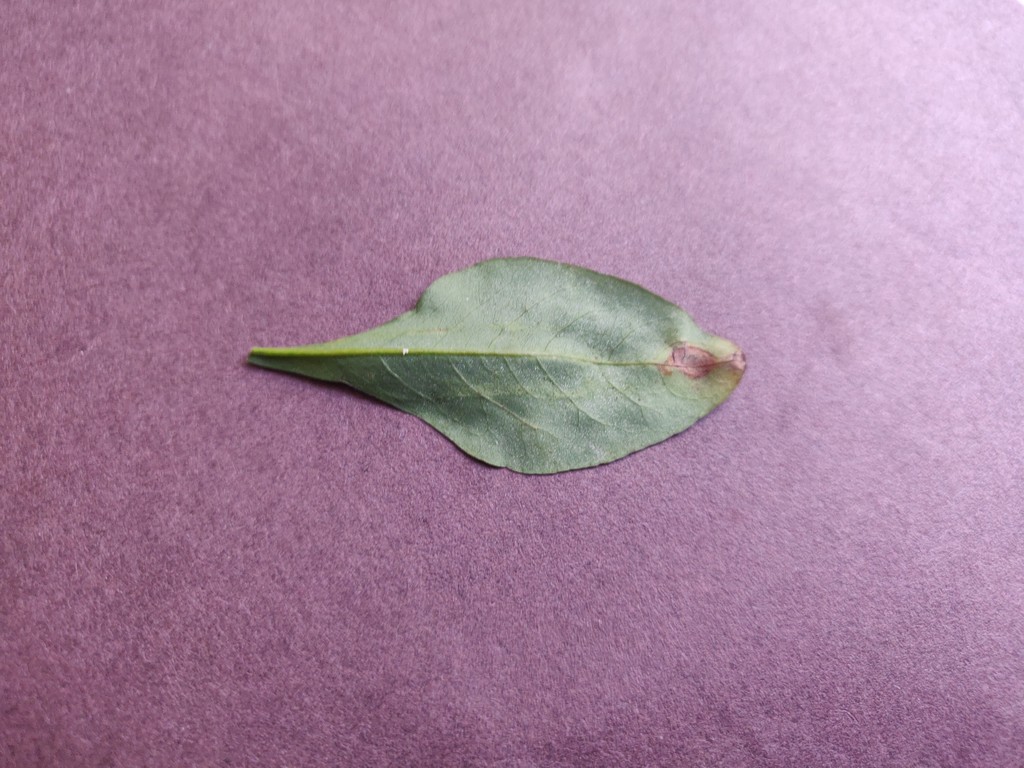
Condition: Unhealthy
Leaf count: single
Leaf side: back